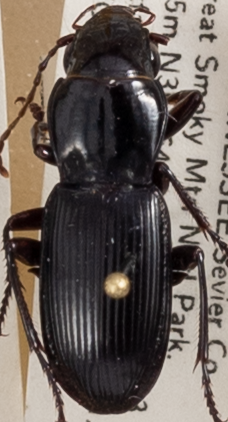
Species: Pterostichus acutipes acutipes
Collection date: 2021-08-31
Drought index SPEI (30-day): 1.93
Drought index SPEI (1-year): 1.22
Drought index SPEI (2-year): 2.09